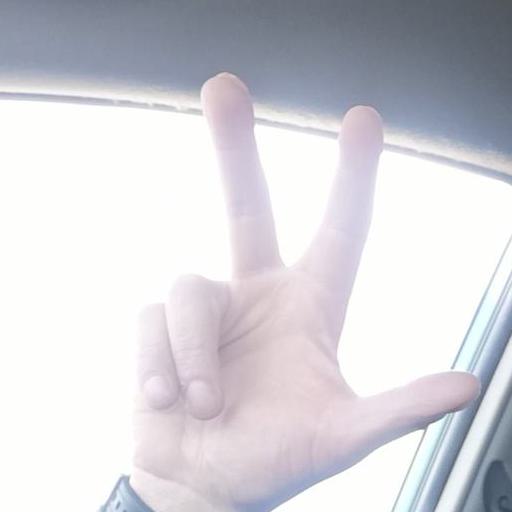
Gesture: three2